Japan

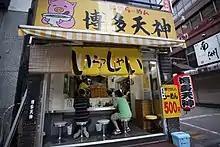
"Kanji" and "hiragana" signs

Relative to gross domestic product, Japan's research and development budget is the sixth or seventh highest in the world, with 907,400 researchers sharing a 22-trillion-yen research and development budget . Japan has the second highest number of researchers in science and technology per capita in the world with 14 per 1000 employees. The country has produced twenty-two Nobel laureates in either physics, chemistry or medicine, and three Fields medalists.